2012 European Men's Handball Championship

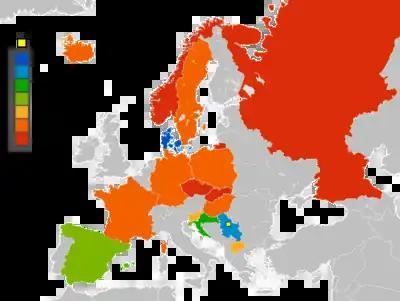
Result

The final ranking for places 7 to 16 was determined by the team's group stage record. In case the ranking would have been relevant for Olympic qualification, there would have been a placement match for 7th and 9th place.